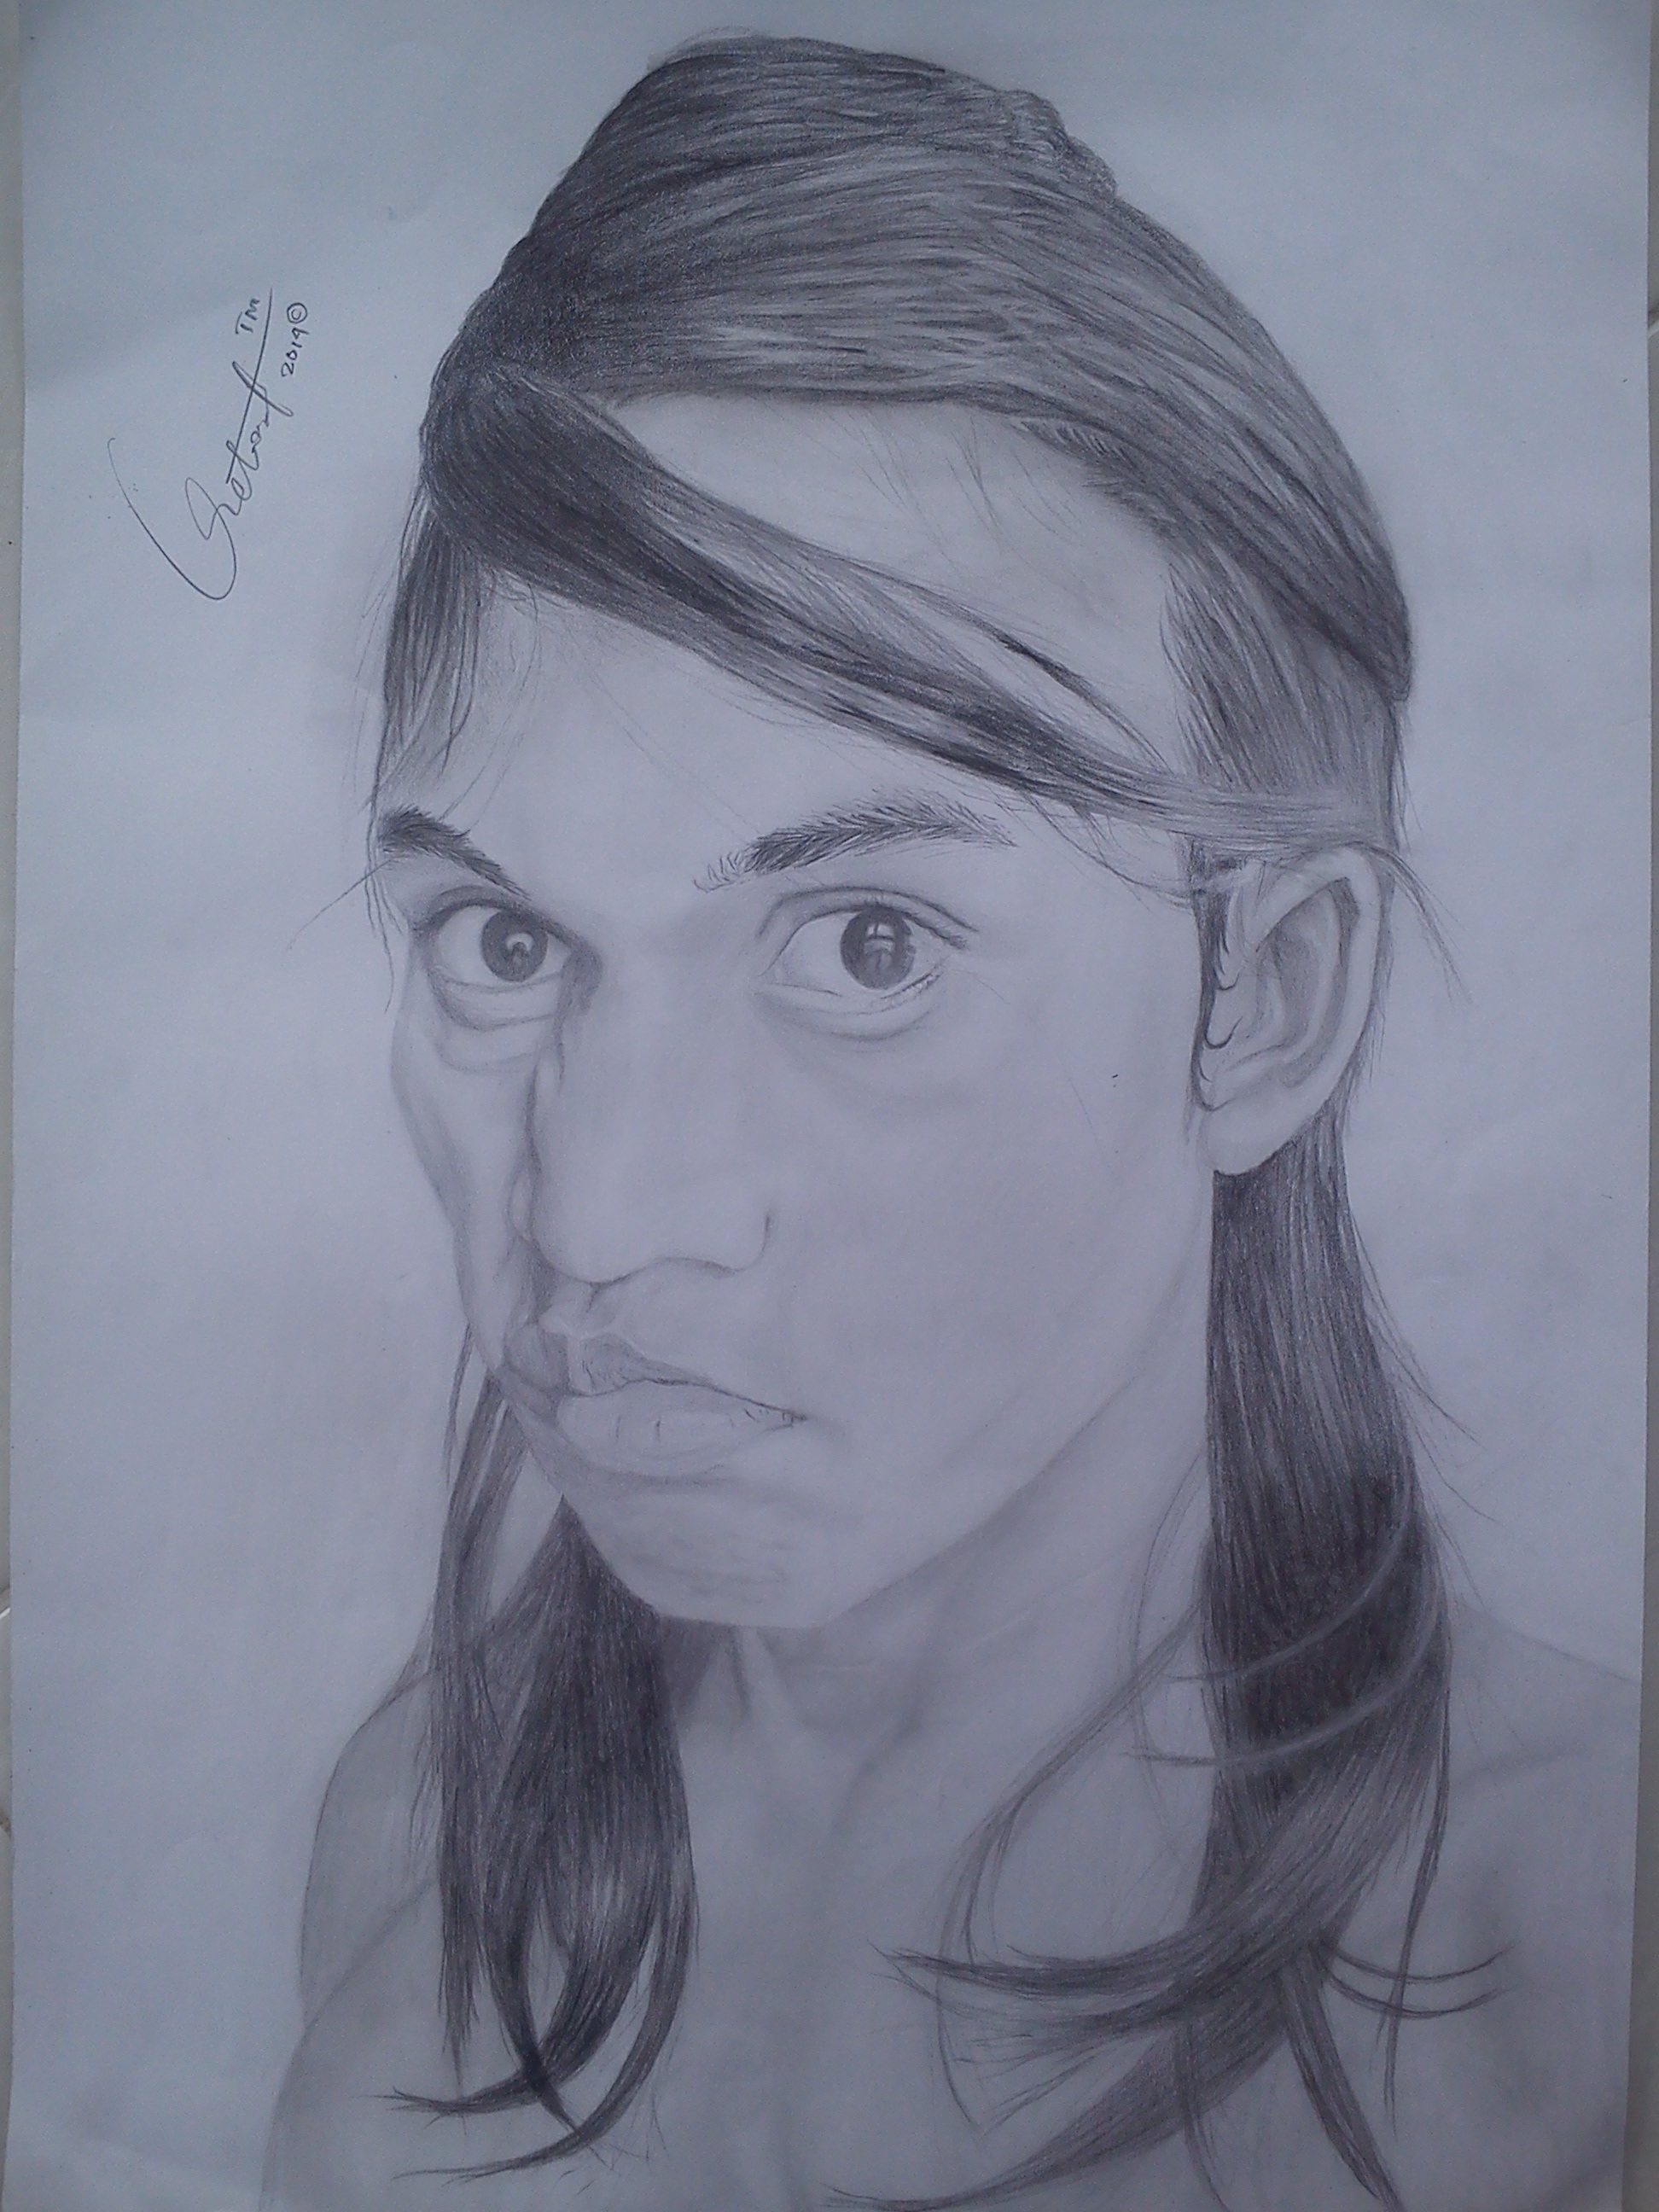
pencil, portrait, artwork, face, sketch, drawing, illustration, head, draw, art model, figure drawing